Hel, Poland

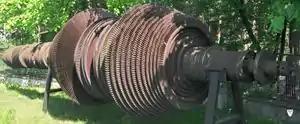
Parsons' turbine from the Polish Navy destroyer ORP "Wicher"

After the war the village yet again became a naval base. In 1960 a road linking Hel with Jastarnia on the mainland was built. Three years later town rights were reintroduced. Since then the tourist industry started to recover and several hotels, guest houses and inns were built. In 1996 the Polish Navy sold all remaining parts of the peninsula to the civilian authorities and only a small naval base is there today.